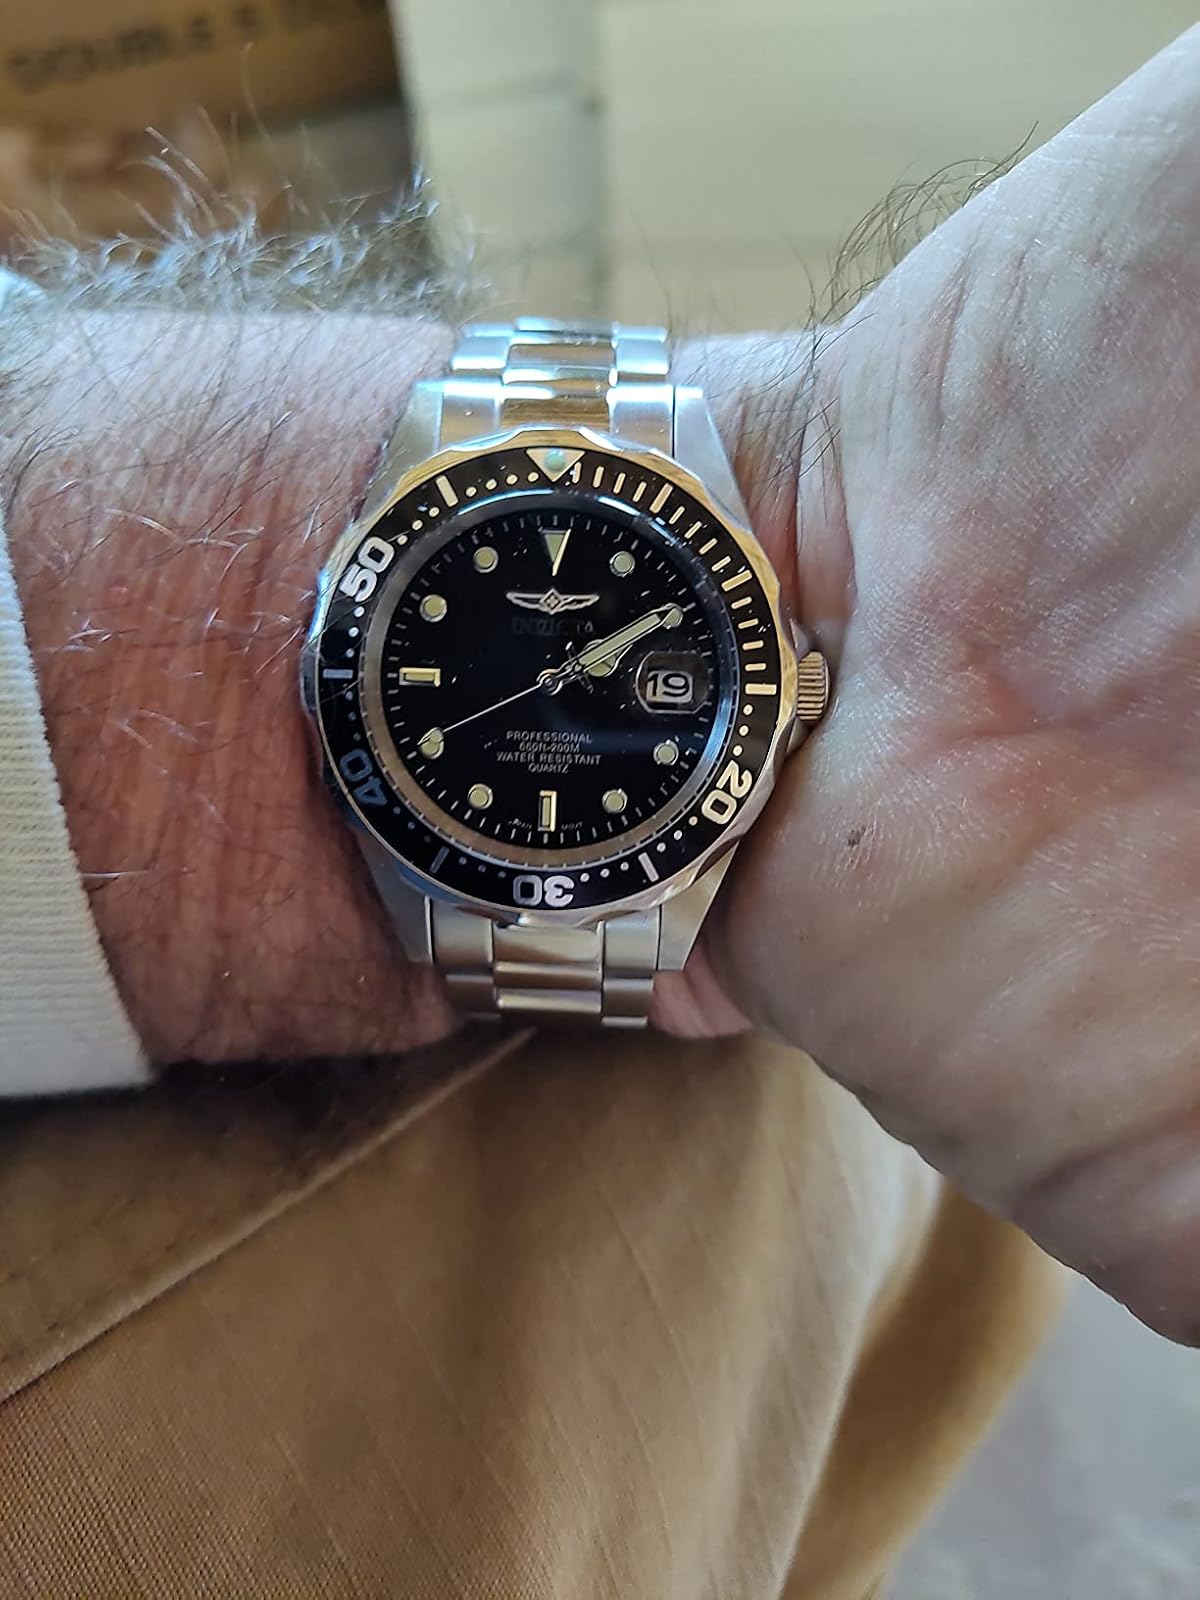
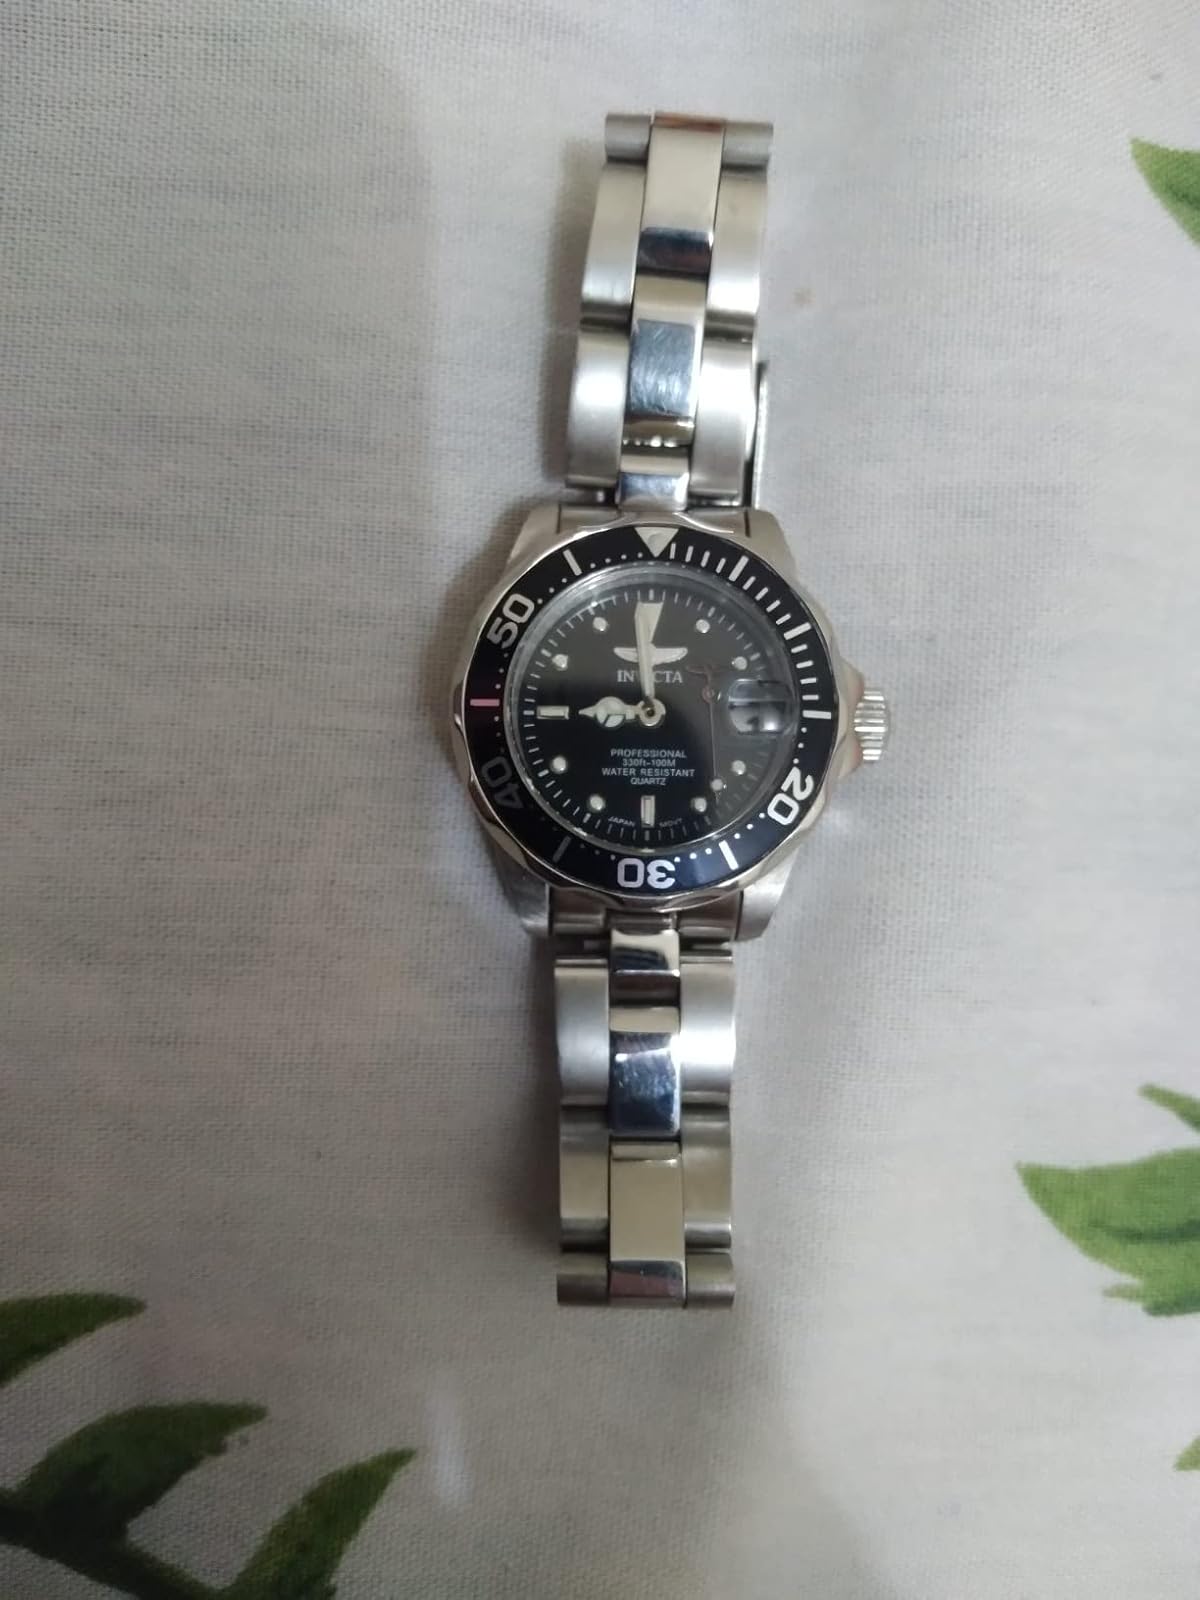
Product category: accessories_watch
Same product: yes